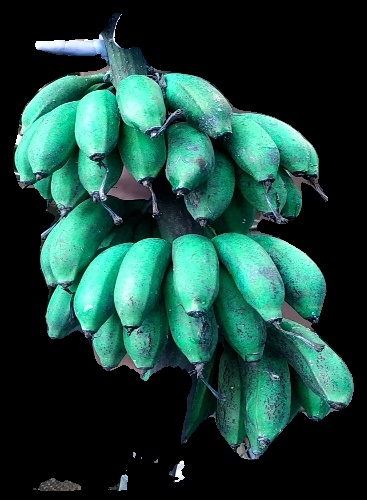
Variety: rasbale
Grade: grade3